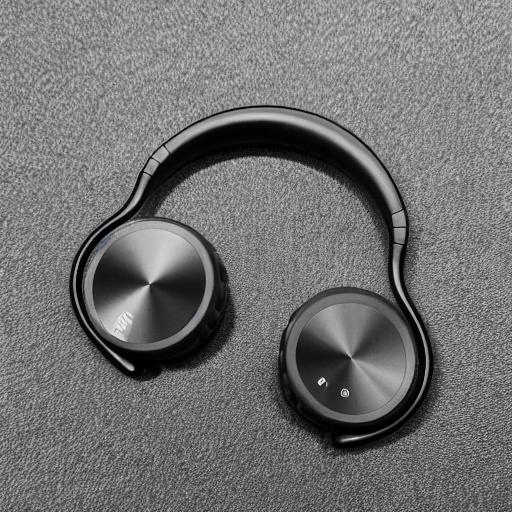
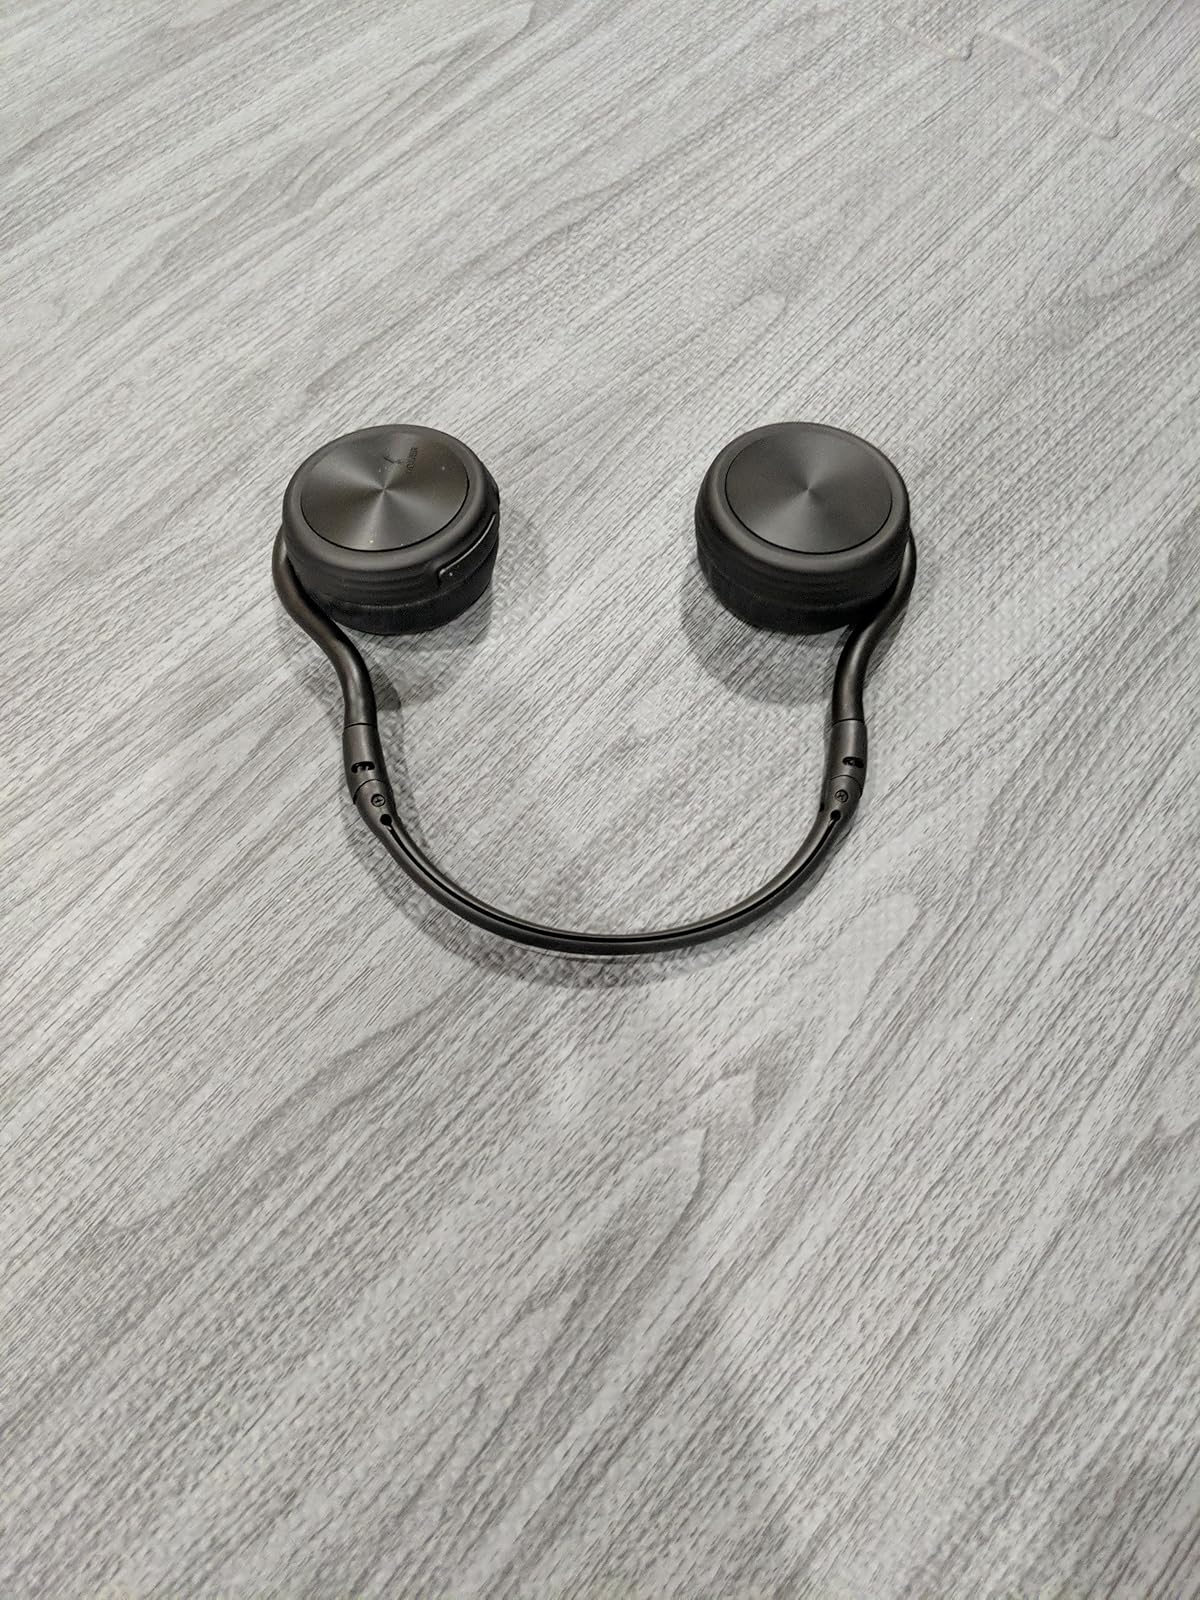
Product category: headphones
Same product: no